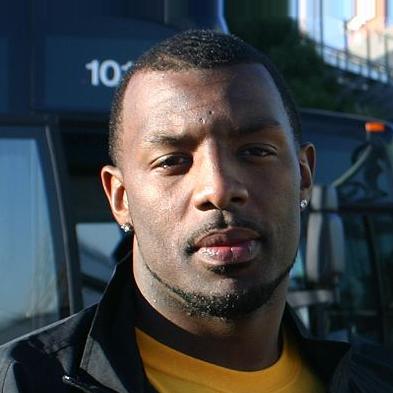
Age: 23